U.S. Route 77 in Iowa

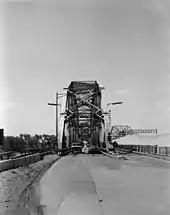
US 20 and US 77 originally crossed the Missouri River on the Combination Bridge

US 77 in Iowa begins on the Siouxland Veterans Memorial Bridge over the Missouri River. It heads north along Wesley Parkway where it comes to an interchange with Interstate 29 (I-29), U.S. Highway 20 Business (US 20 Business), and Iowa Highway 12 (Iowa 12). On either side of the interchange Iowa 12 is an unsigned highway; east of the interchange, the route is signed as US 20 Business, while on the west side it is a duplicate route with I-29. US 20 Business exits Wesley Parkway and briefly overlaps I-29. US 77 ends at the center of the interchange. The entire route is long.